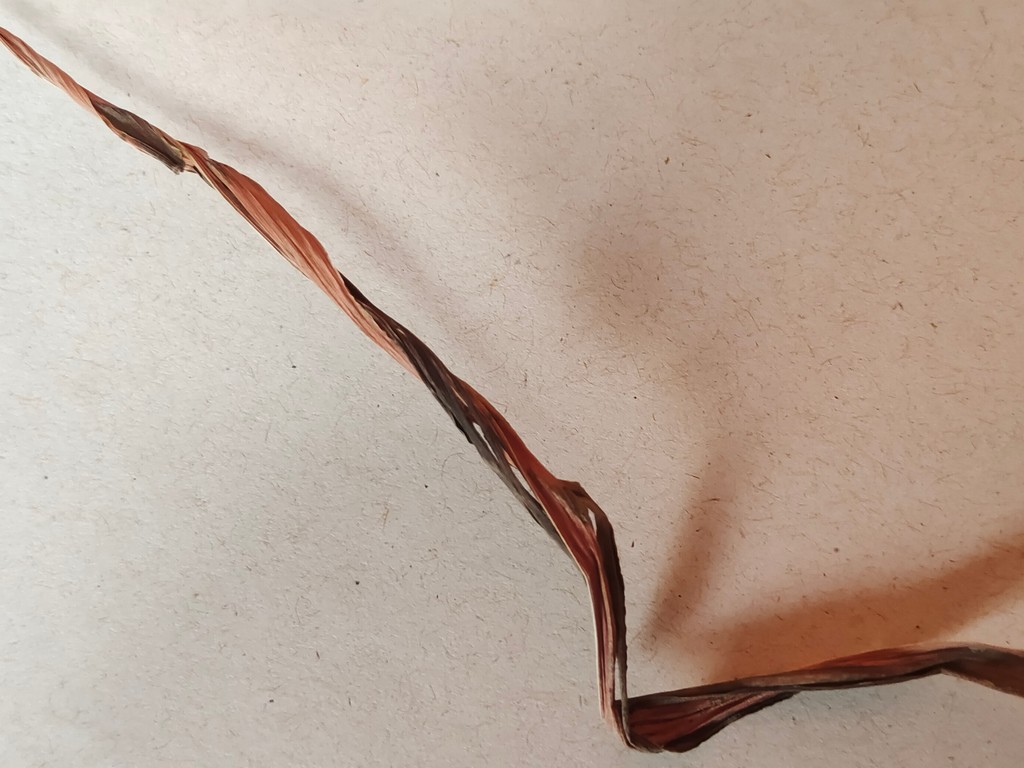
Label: Dried